Ganterschwil

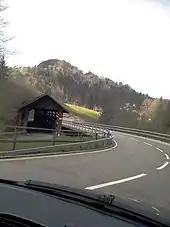
Wooden bridge between Mogelsberg and Ganterschwil

Ganterschwil had an area, , of . Of this area, 63.8% is used for agricultural purposes, while 26.2% is forested. Of the rest of the land, 7% is settled (buildings or roads) and the remainder (3%) is non-productive (rivers or lakes).